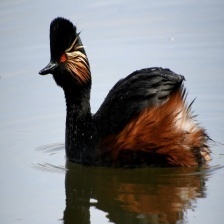
Species: BLACK-NECKED GREBE
Scientific name: PODICEPS NIGRICOLLIS